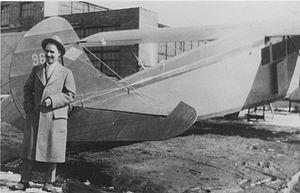
L’Institut industriel du Nord de France est un établissement supérieur français de recherche et de formation d'ingénieurs. Il succède à l'École des arts industriels et des mines de Lille en 1872. Il est couramment appelé Institut industriel du Nord ou IDN. Son cursus est devenu le programme de formation d'ingénieurs polyvalents de l'École centrale de Lille en 1991.
Étienne Dormoy, né le 10 février 1885 à Vandoncourt, France, et mort le 28 février 1959 à San Diego, Californie, est un pionnier franco-américain de la construction aéronautique, concepteur du premier avion à fuselage monocoque construit aux États-Unis, du premier avion à obtenir une certification aéronautique américaine et du premier autogire à hélice propulsive.